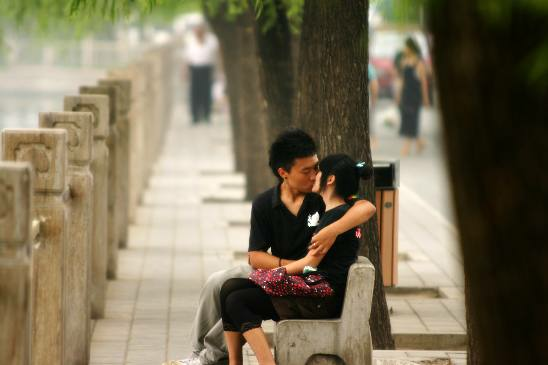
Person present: Yes